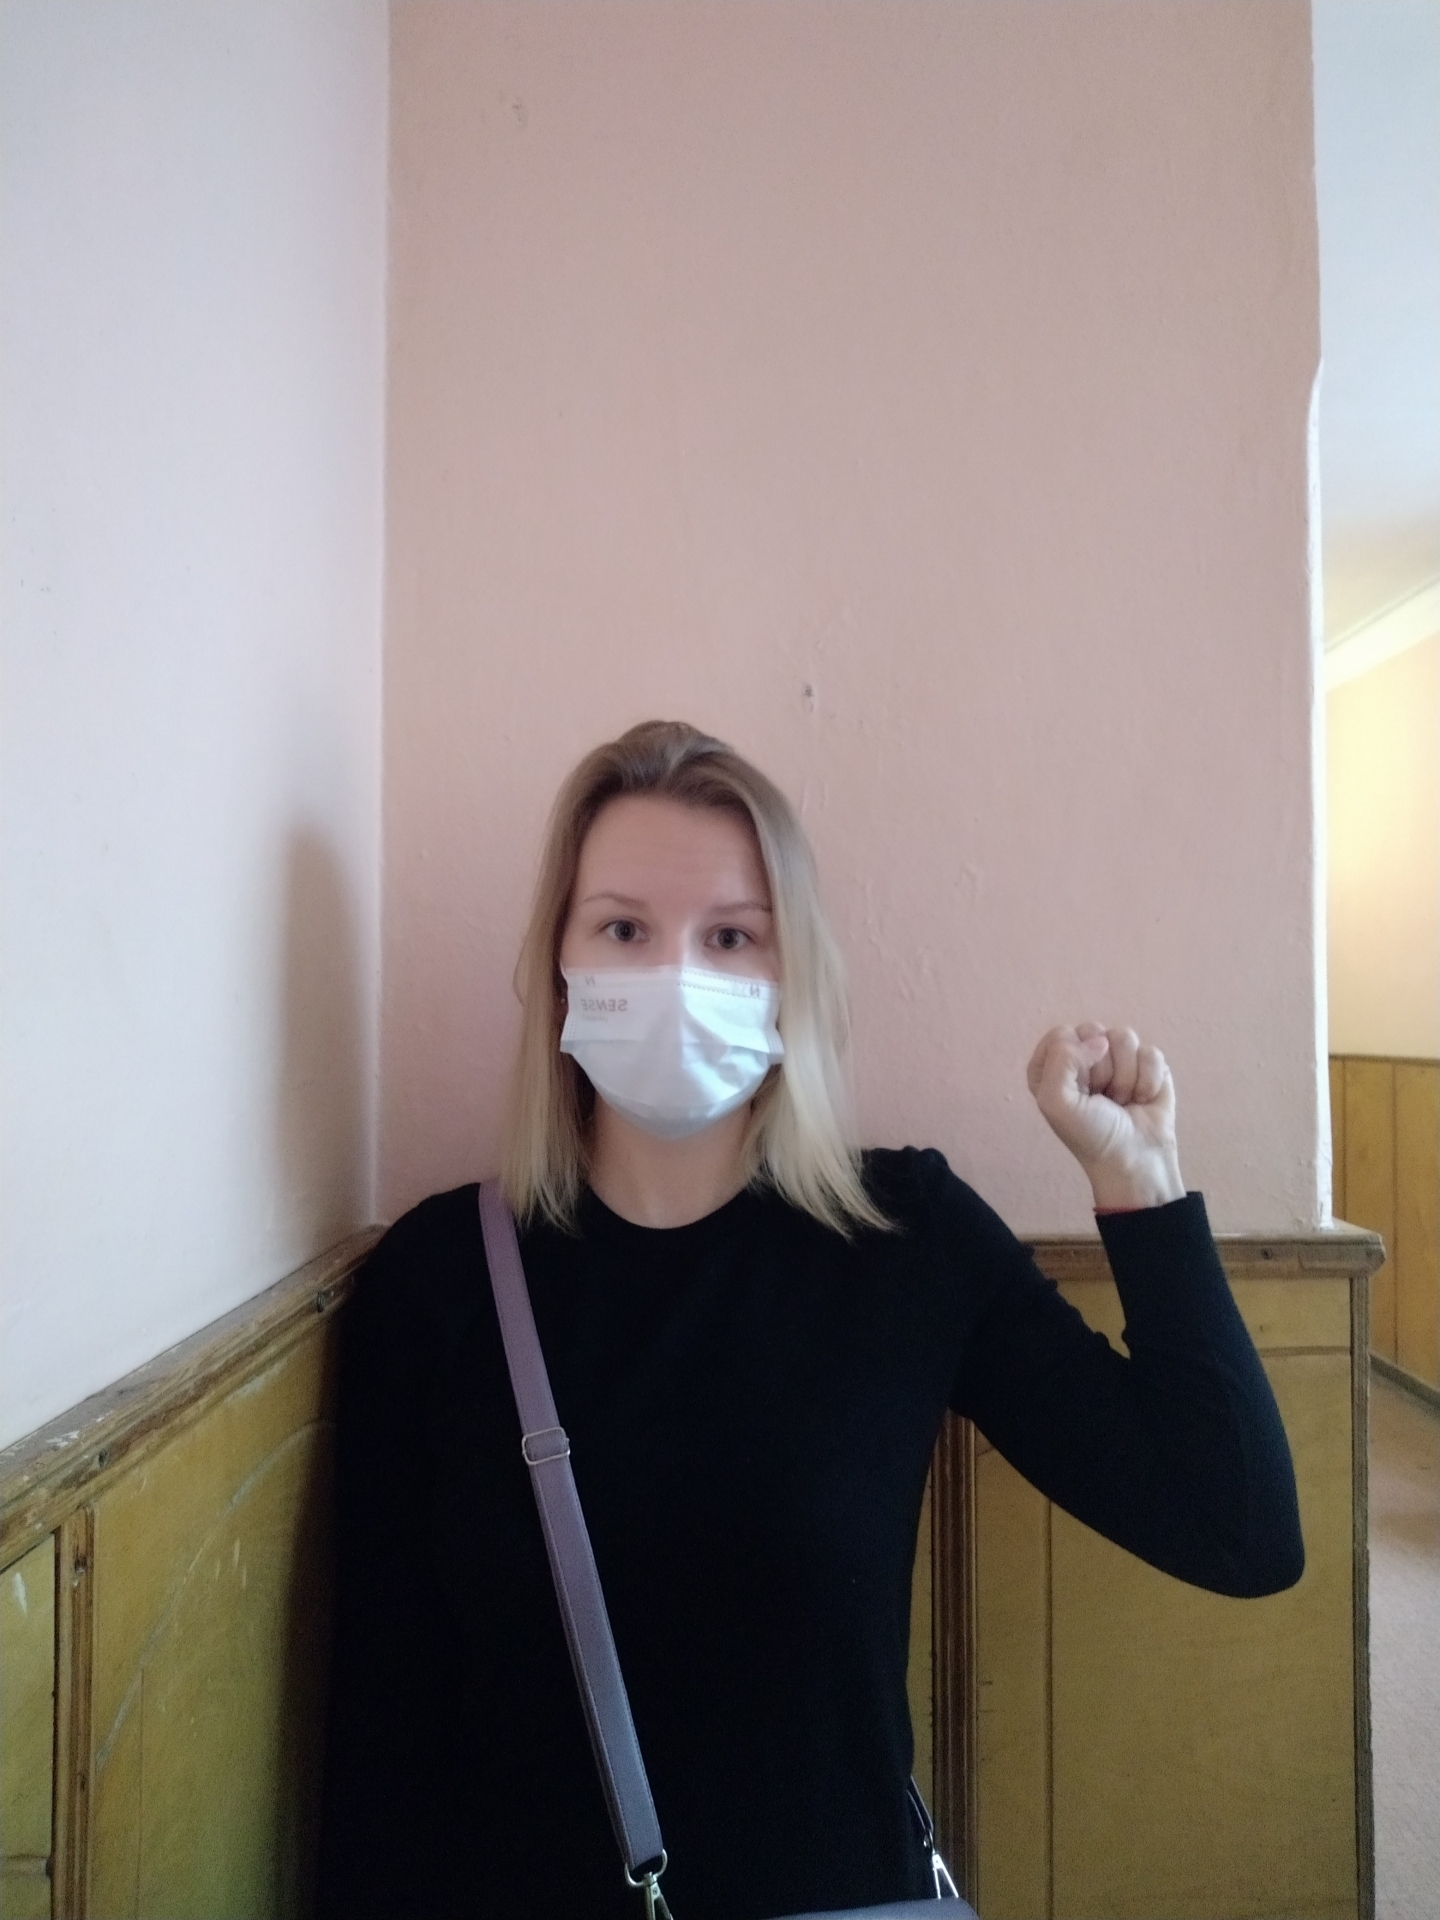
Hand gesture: fist